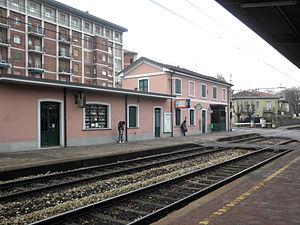
La gare de Cormano-Brusuglio c'était une gare ferroviaire italienne de la ligne de Milan à Asso, située à Brusuglio sur le territoire de la commune de Cormano dans la province de Milan en région de Lombardie.